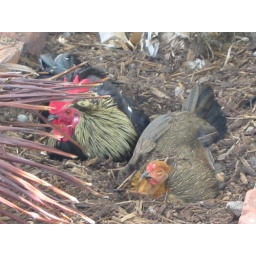
for some reason these chickens were laying in a flower bed next to the sidewalk